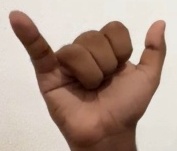
ASL sign: Y